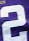
Number: 2